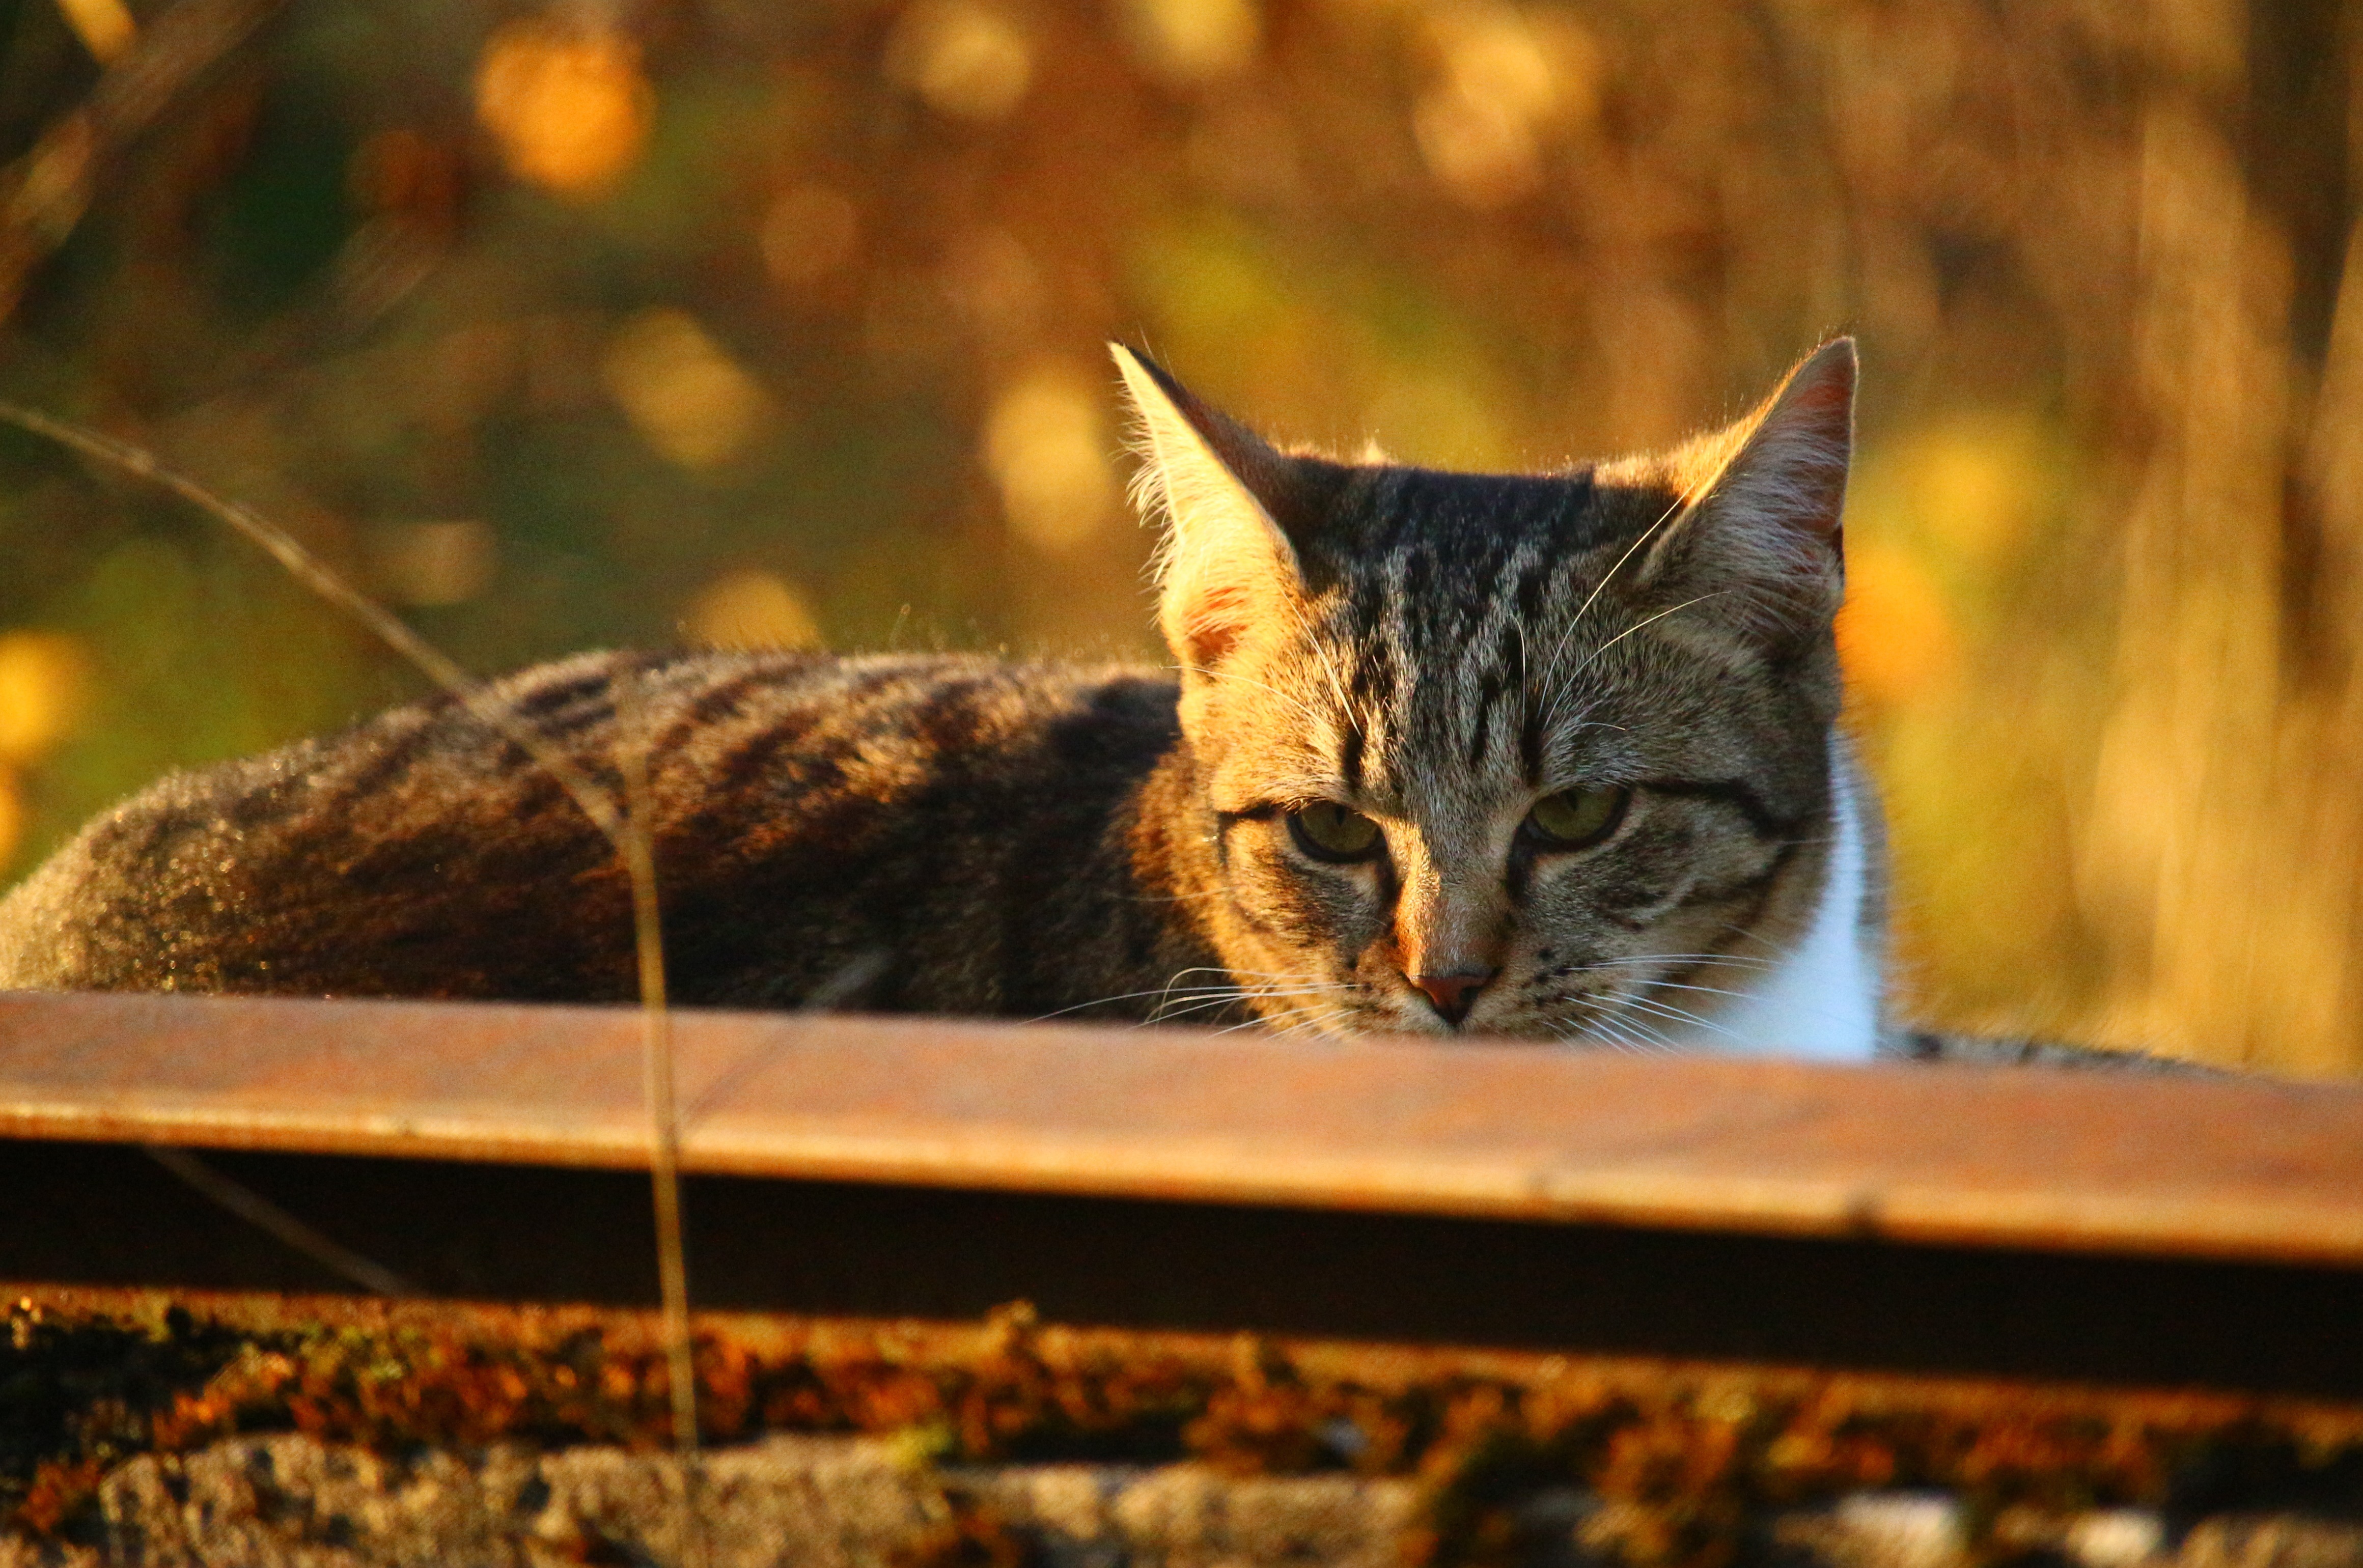
wildlife, kitten, cat, autumn, mammal, fauna, whiskers, vertebrate, fall color, fall foliage, tabby cat, evening light, wild cat, small to medium sized cats, cat like mammal